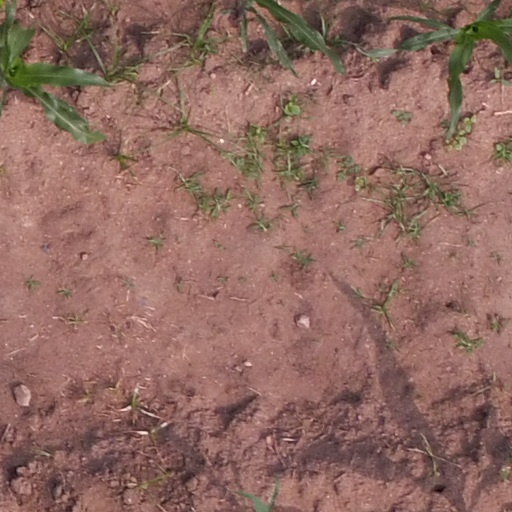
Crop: maize; corn